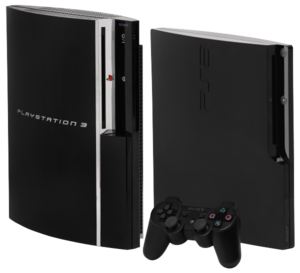
Sony Interactive Entertainment / Konsoller / PlayStation 3
Den oprindelige PlayStation 3 model til venstre, til højre ses den nyere Slim udgave.
Sony Interactive Entertainment, LLC er et videospils virksomhed specialiserede i utallige områder af videospils industrien, mest i videospil men også spilkonsoller og er et datterselskab af Sony og blev oprettet den 16. november 1993 i Tokyo, Japan.